Lenka Reinerová

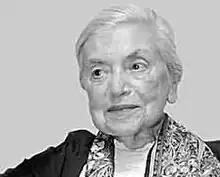
Lenka Reinerová (2003)

Lenka Reinerová (17 May 1916 – 27 June 2008) was an author from the Czech Republic who wrote exclusively in German. She was born in Prague.